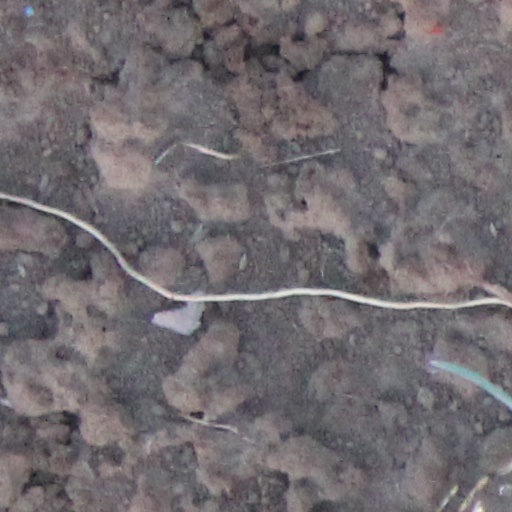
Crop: wheat